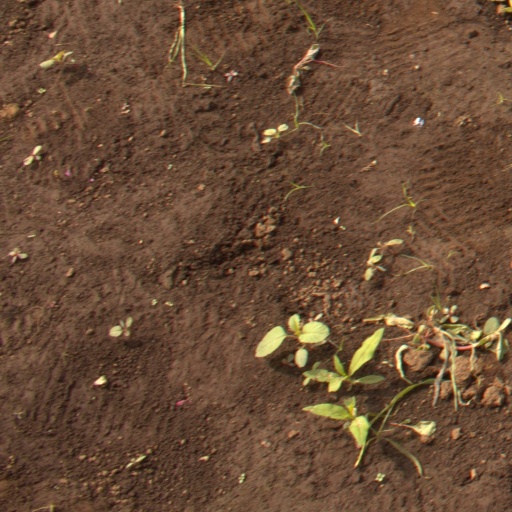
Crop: soybean